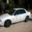
Label: automobile